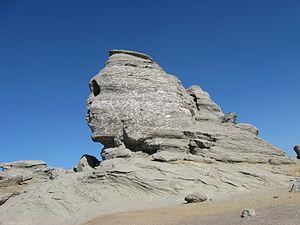
Le Sphinx des monts Bucegi, dans les Carpathes (Roumanie).
Le Sphinx des Bucegi est un rocher en forme de tête humaine qui rappelle, sous certains angles, la tête du Sphinx de Gizeh. Le Sphinx des Bucegi est situé au nord des monts Bucegi, dans les Carpates. La ville la plus proche du site est Bușteni, elle-même située à 135 kilomètres au nord de Bucarest. Cette sculpture naturelle est une curiosité locale et une attraction touristique.
Une paréidolie est un phénomène psychologique, impliquant un stimulus vague et indéterminé, plus ou moins perçu comme reconnaissable.